Høje Gladsaxe

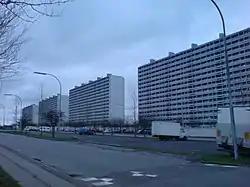
Høje Gladsaxe

Høje Gladsaxe is a large housing project, approximately 10 km northwest of central Copenhagen, Denmark. The project contains five 15-storey blocks, two 8-storey blocks and some smaller blocks. It contains around 2,500 apartments. The project was finished in 1966.